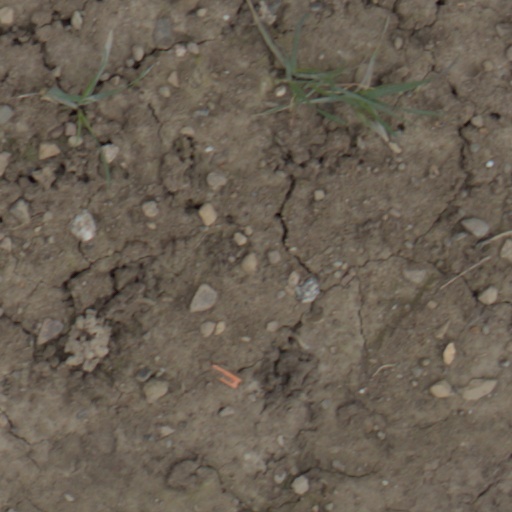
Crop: wheat